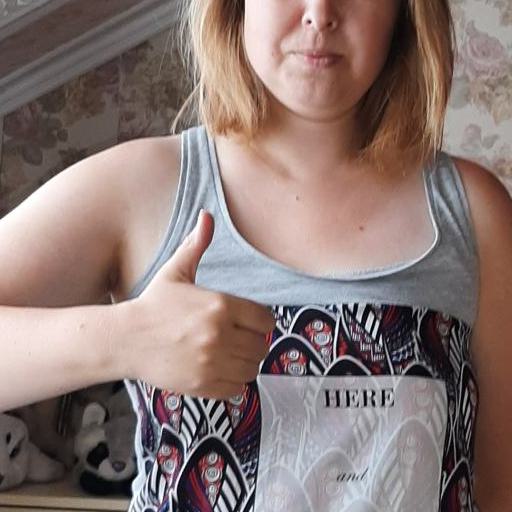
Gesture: like